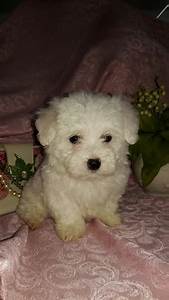
Label: cane